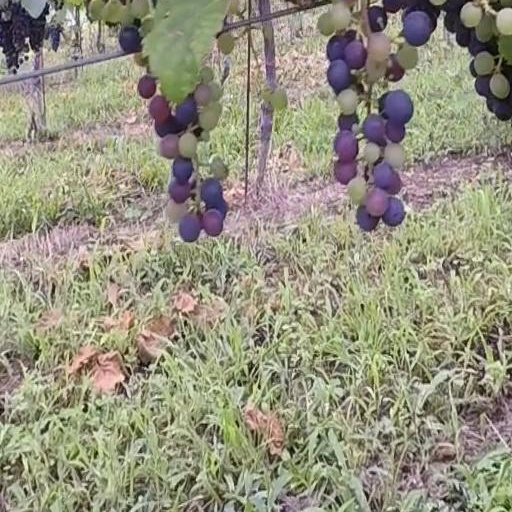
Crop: grape